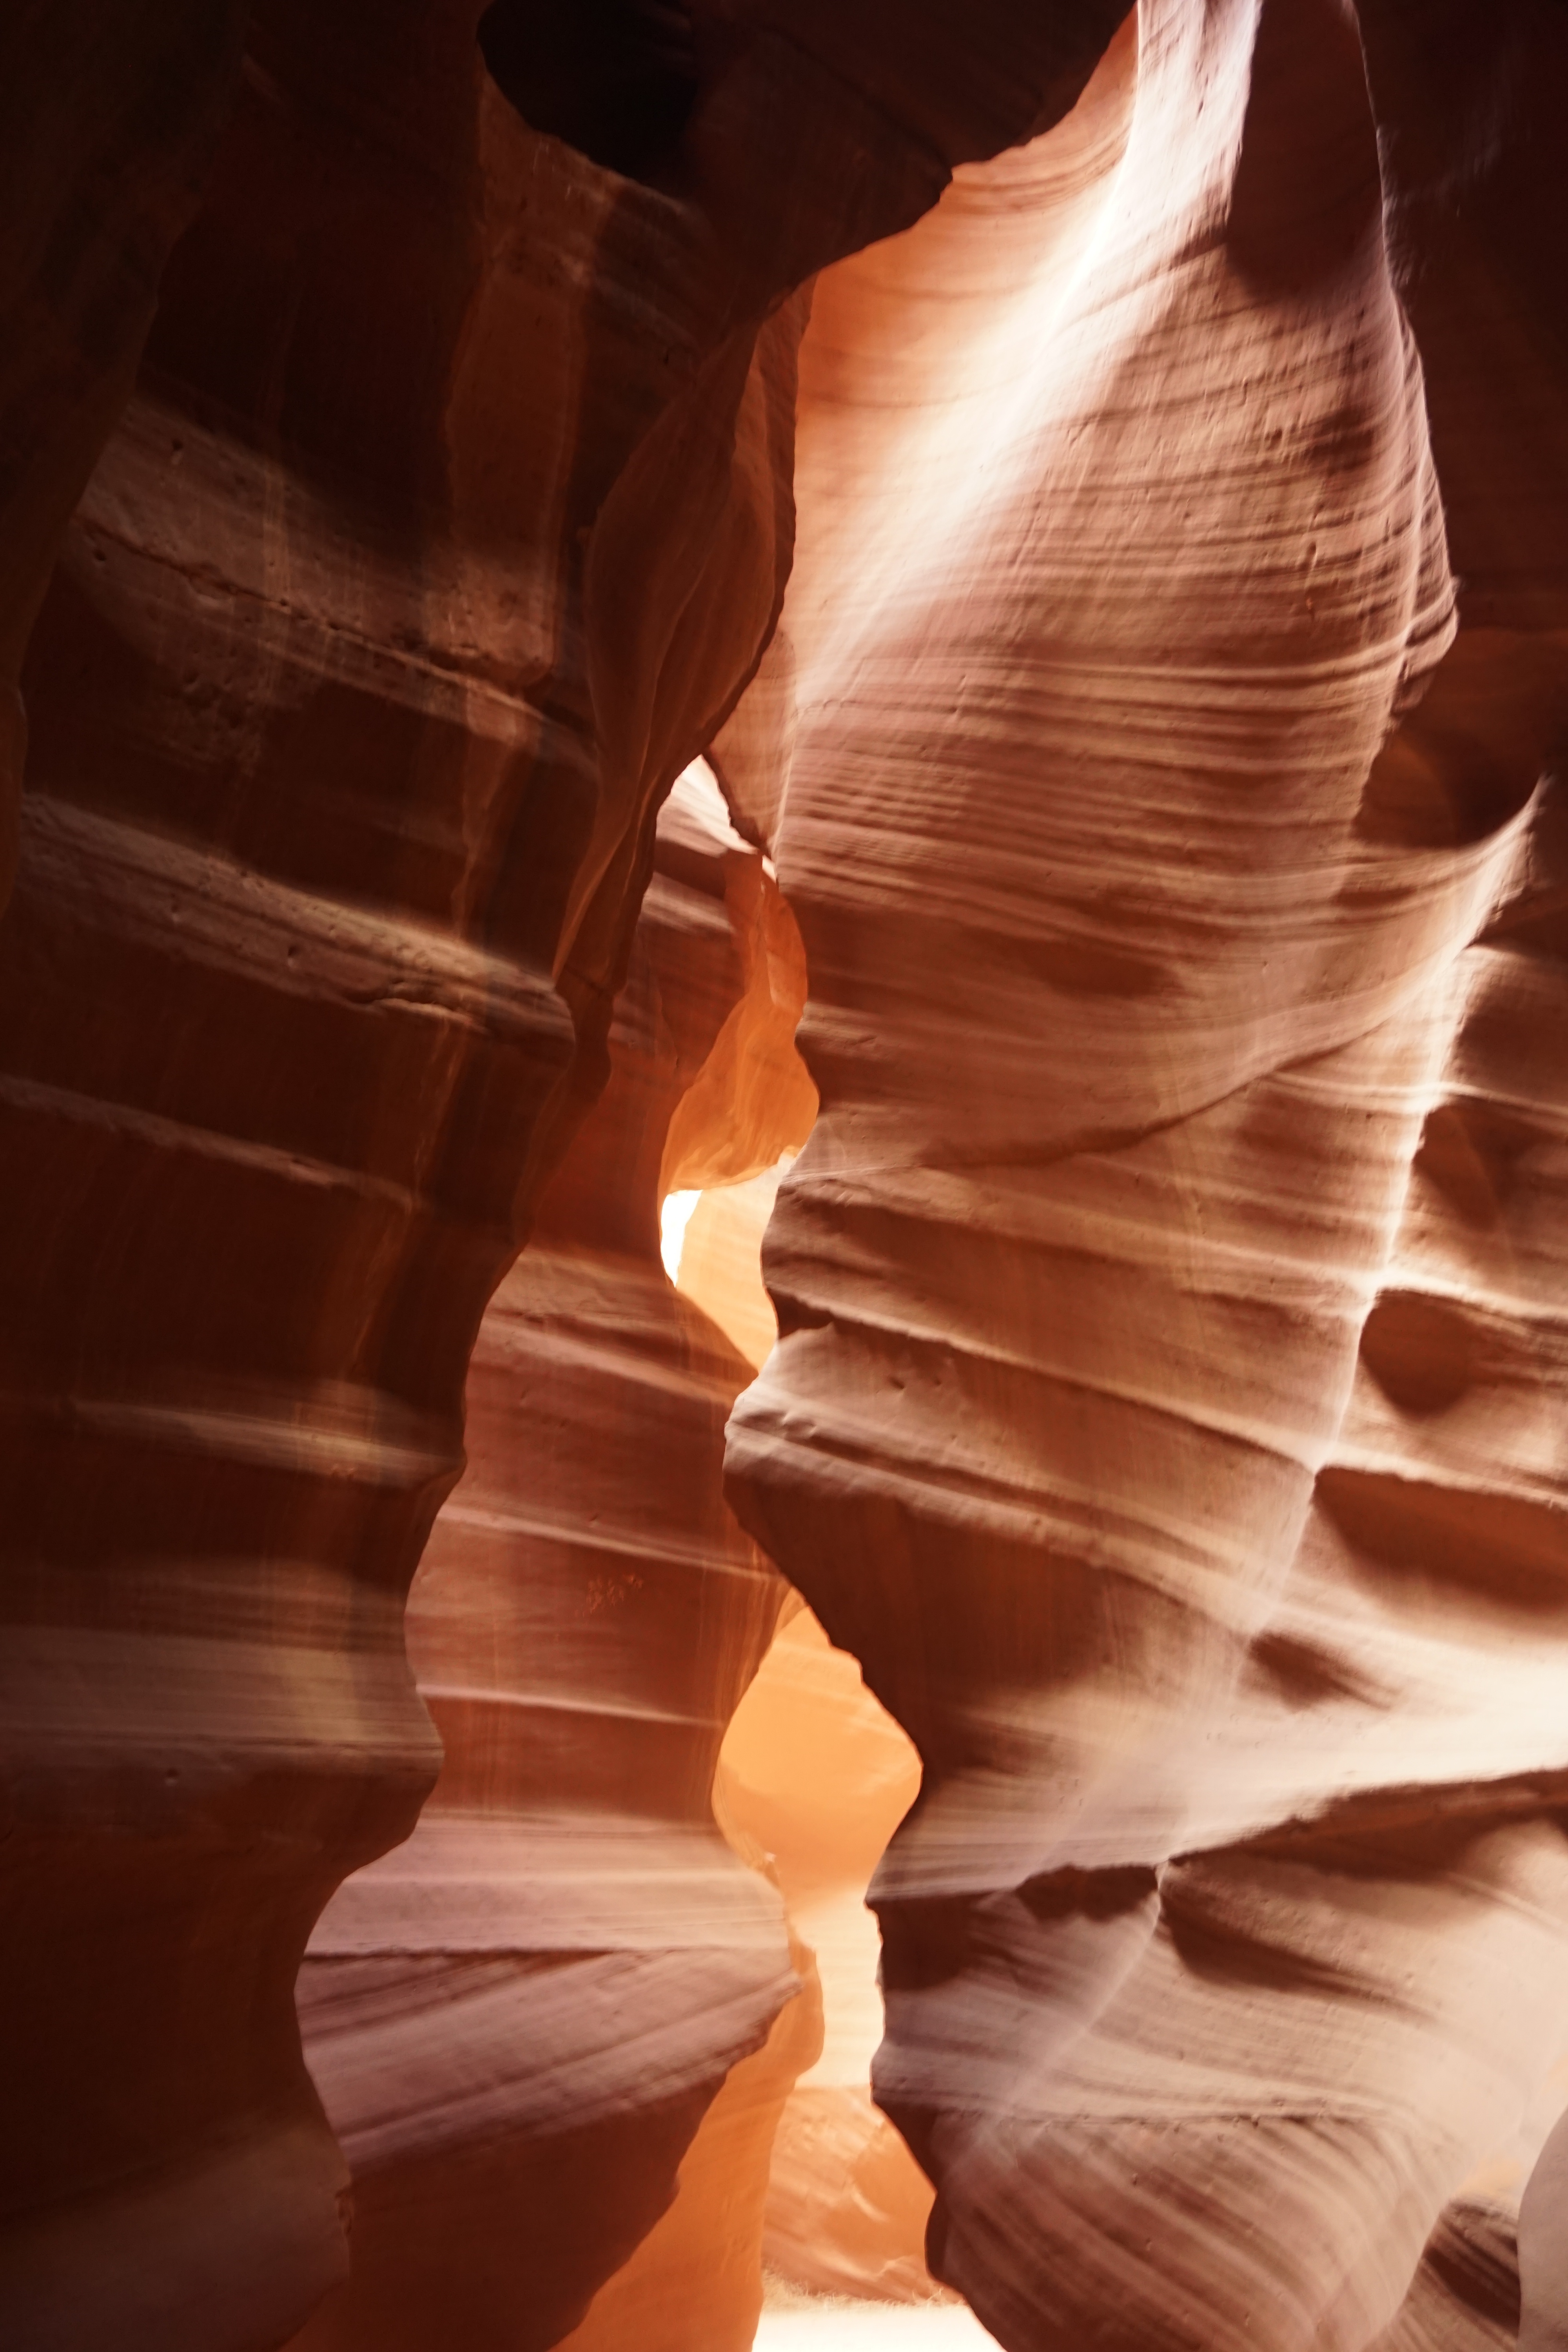
hand, rock, light, wood, sunlight, formation, color, page, arizona, antelope canyon, temple, image, slot canyon